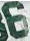
Number: 6